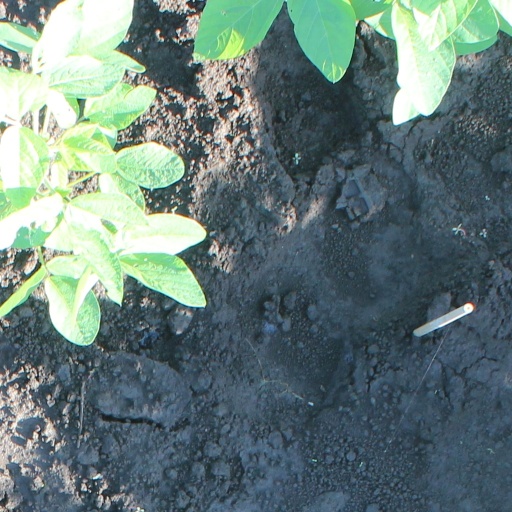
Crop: soybean